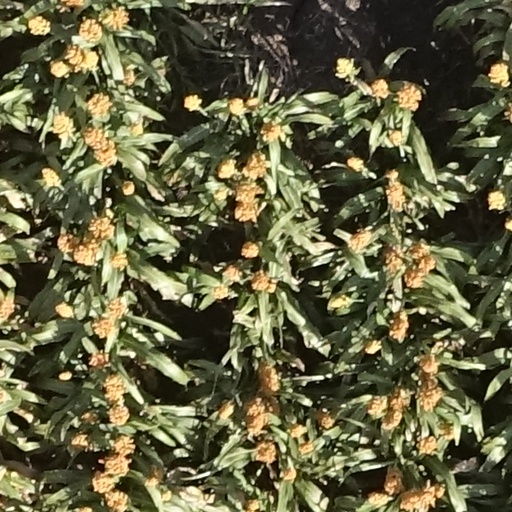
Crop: sorghum